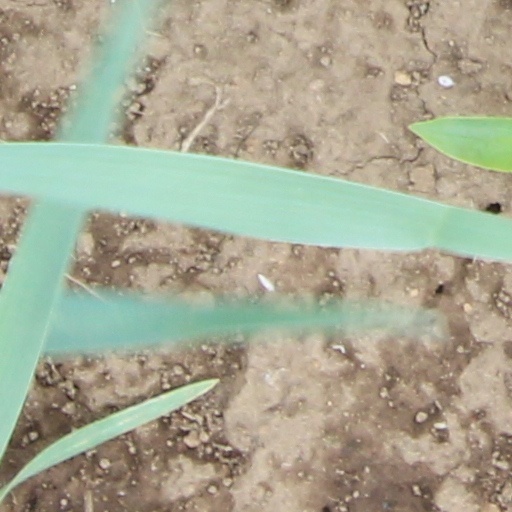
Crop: wheat